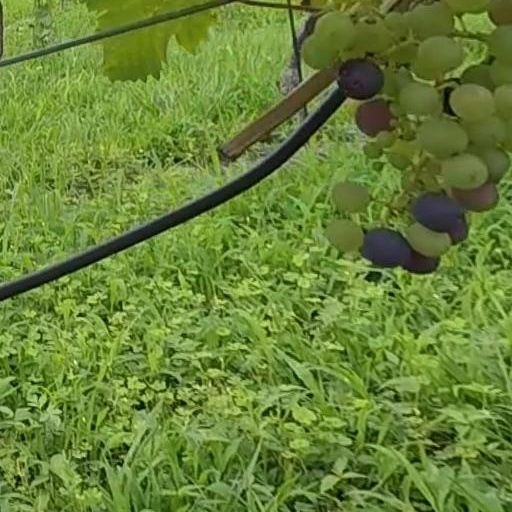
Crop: grape